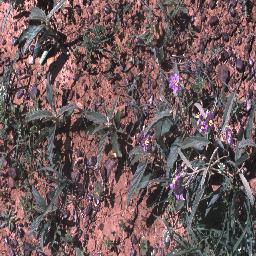
Label: negative